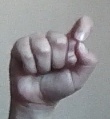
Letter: fa